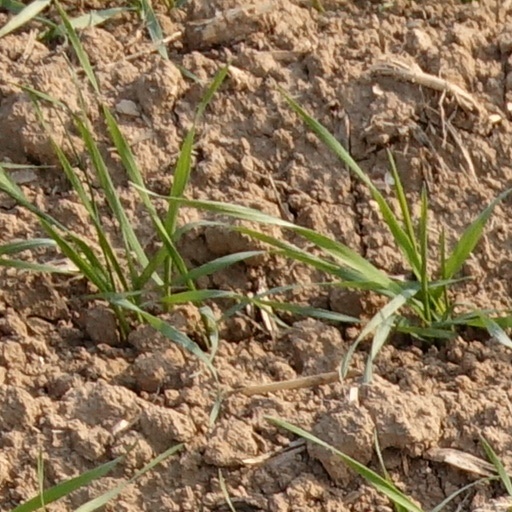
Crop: wheat